Winnie Baldwin

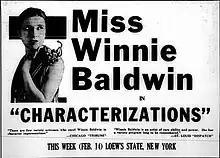
1927 "Variety" advertisement

Winnie Baldwin (April 7, 1894 – October 7, 1969) was an American vaudevillian, film actress, and playwright.